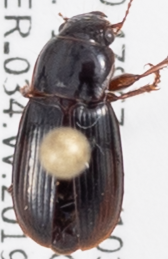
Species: Harpalus desertus
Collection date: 2019-04-17
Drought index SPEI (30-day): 0.272
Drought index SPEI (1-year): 1.22
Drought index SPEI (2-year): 0.54